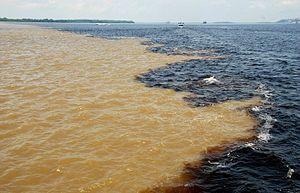
Rencontre des eaux du Rio Negro et du Rio Solimões devant Manaus
Manaus est la capitale de l'État de l'Amazonas, dans le Nord-Ouest du Brésil. C'est également la plus grande ville de l'Amazonie. La ville a été fondée par les Portugais en 1669 sur les rives du Rio Negro, à proximité de son confluent avec l'Amazone. Elle comptait 2 145 444 habitants et 2 631 239 dans la Région Métropolitaine au recensement de 2018. Manaus avec son parc industriel est la plus importante métropole de la Région Nord du Brésil. La municipalité s'étend sur 11 401 kilomètres carrés.
L'Amazone est un fleuve d'Amérique du Sud. Son débit moyen à l'estuaire de 209 000 m³/s est de loin le plus élevé de celui de tous les fleuves de la planète et équivaut au volume cumulé des six fleuves qui le suivent immédiatement dans l'ordre des débits. Avec ses 7 025 km, c'est le plus long fleuve de la Terre avec le Nil.